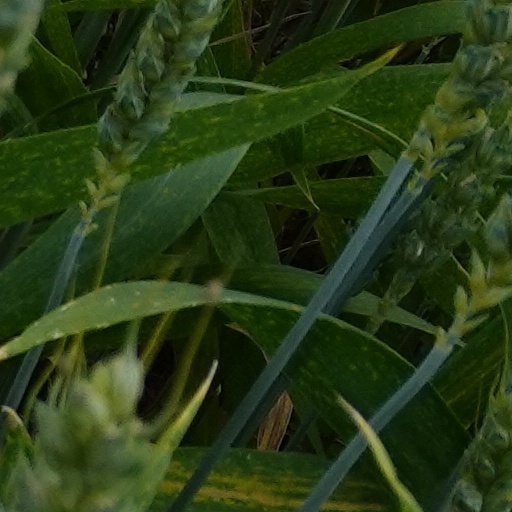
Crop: wheat